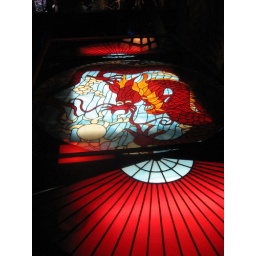
Detail of stained glasswork on a table in the house